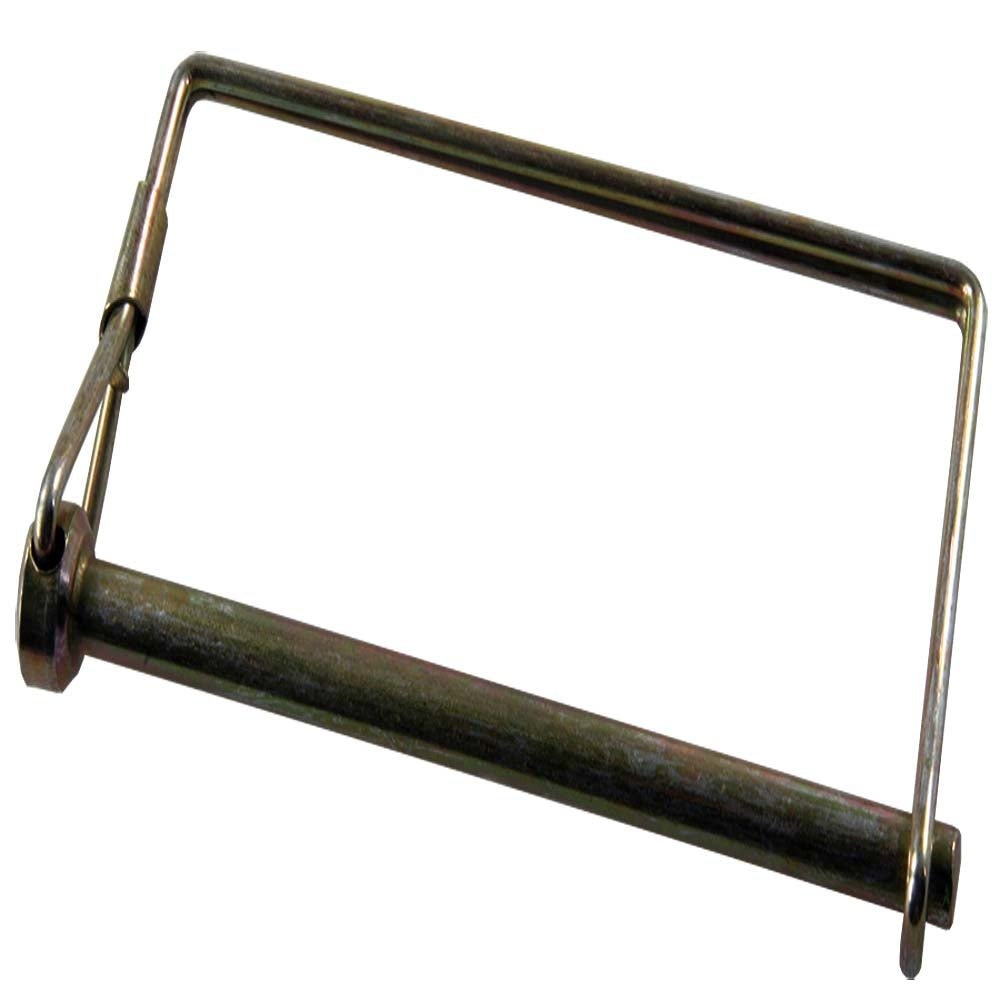
Safety Lock Pin 1/4" Single
JR Products Safety Lock Pin. Safety Lock Pins are designed for a secure trouble-free installation. The snap lock bale is spring tensioned for a strong holding action. Pin is zinc plated and made of high strength steel that is rust and corrosion-resistant for a long life. Use anywhere a strong, secure safety pin is needed. Packaged. 1/4in dia. width 3-1/2in usable length 1-9/16in loop clearance 3-23/32in pin length.
Brand: JR Products
Category: Vehicles & Parts > Vehicle Parts & Accessories > Vehicle Safety & Security > Vehicle Alarms & Locks > Vehicle Hitch Locks